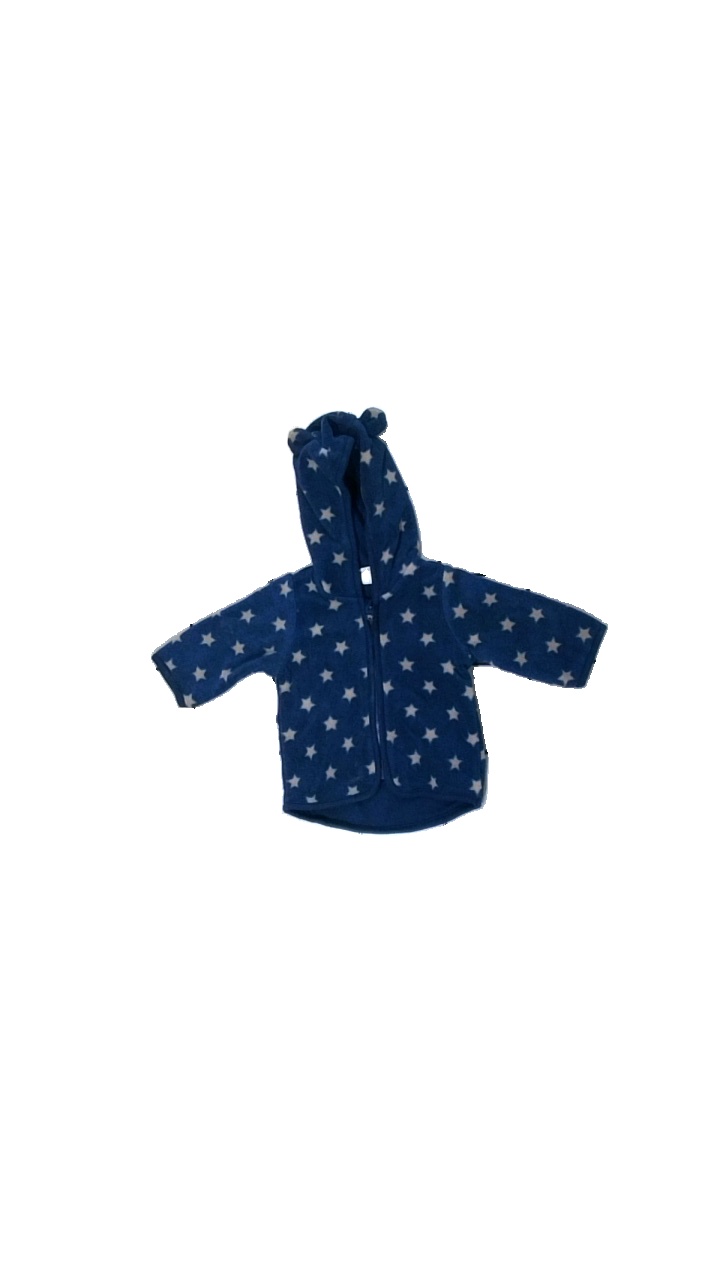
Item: Sweater (Children)
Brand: H&m
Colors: Blue, Grey
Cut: Regular
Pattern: Other
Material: outer: 100% polyester, lining: 100% cotton
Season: All
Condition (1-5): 3
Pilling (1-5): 2
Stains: Minor
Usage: Export
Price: <50